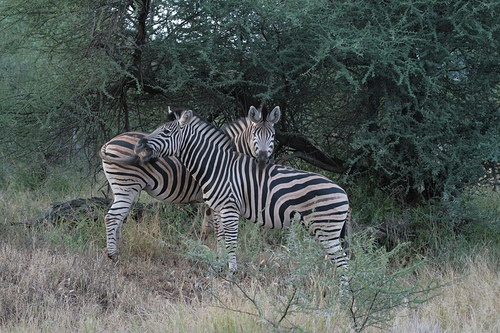
Two zebras are pictured standing in a grassy area.
Two zebras mating in the wilderness of a grassy area
Two zebras in hugging in a dry grassy field.
Two zebras are standing next to each other.
Two zebras standing together in front of some trees.